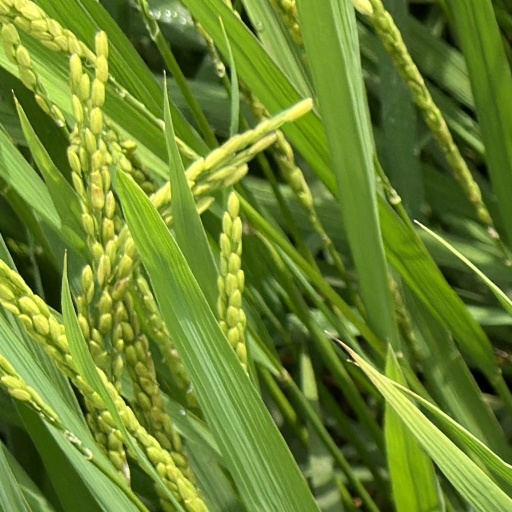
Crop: rice